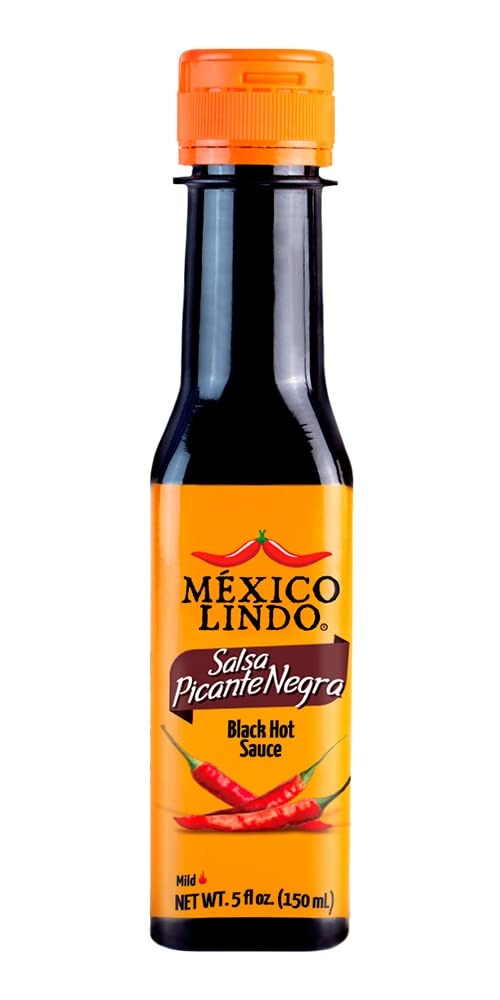
Item Name: Mexico Lindo Picante Negra Hot Sauce | Light & Spicy | 8,400 Scoville Level | Great with Asian Food, Seafood & Meat | 5 Fl Oz Bottle (Pack of 1)
Bullet Point 1: PICANTE NEGRA: One, five-ounce BPA-free plastic bottle of Picante Negra hot sauce
Bullet Point 2: HEAT LEVEL: Picante Negra has a lower spice level, ranking at 8,400 Scoville level
Bullet Point 3: GREAT MARINADE: Perfectly Balanced blend of ripe habanero peppers and Mexican spices. Perfect marinade for oriental food, seafood, meat, and poultry
Bullet Point 4: TRADITIONAL: Mexican peppers mixed the way Mexicans have done it for generations, Mexico Lindo Picante Negra Habanero sauce will go perfectly with tacos, burritos, eggs, chili, chips and any other of your favorite food
Bullet Point 5: GREAT FLAVOR: Hot but flavorful, you will be addicted to it. Our Picante Negra sauce is Sugar-free, which will enhance the profile of your dishes
Product Description: A new and creative way of presenting a Mexican mixture containing soy sauce and Mexican peppers, Mexico Lindo Picante Negra hot sauce can be used on seafood, oriental food, meat, poultry, snacks or even as a great cooking marinade. Just marinate your favorite food overnight and experience a new dimension of flavors! This soy seasoning sauce with a light but delicious spicy touch is the new favorite ingredient for lovers of good food. Mexico Lindo provides authentic taste for any meal. Suitable for the whole family, Picante Negra is the perfect blend for seafood, oriental food, meat, poultry, and snacks. Heat level: Mild.
Value: 5.0
Unit: Fl Oz

Price: 17.28